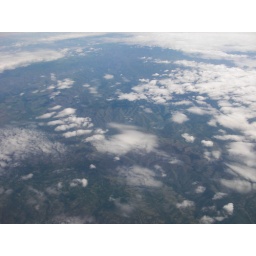
Looking out the window of the plane as we fly from Miami to Seattle. Photo taken by Dan.